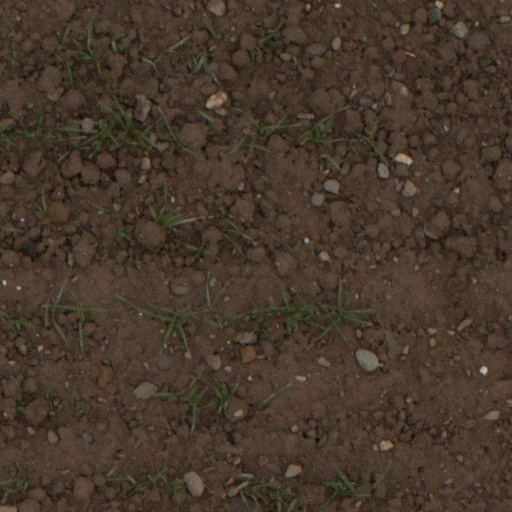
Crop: wheat